Sex cord–gonadal stromal tumour

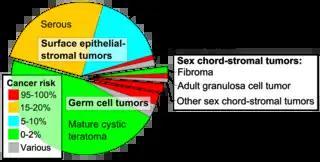
Ovarian tumours by incidence and risk of ovarian cancer, with sex cord-stromal tumours at right.

Definitive diagnosis of these tumours is based on the histology of tissue obtained in a biopsy or surgical resection. In a retrospective study of 72 cases in children and adolescents, the histology was important to prognosis.